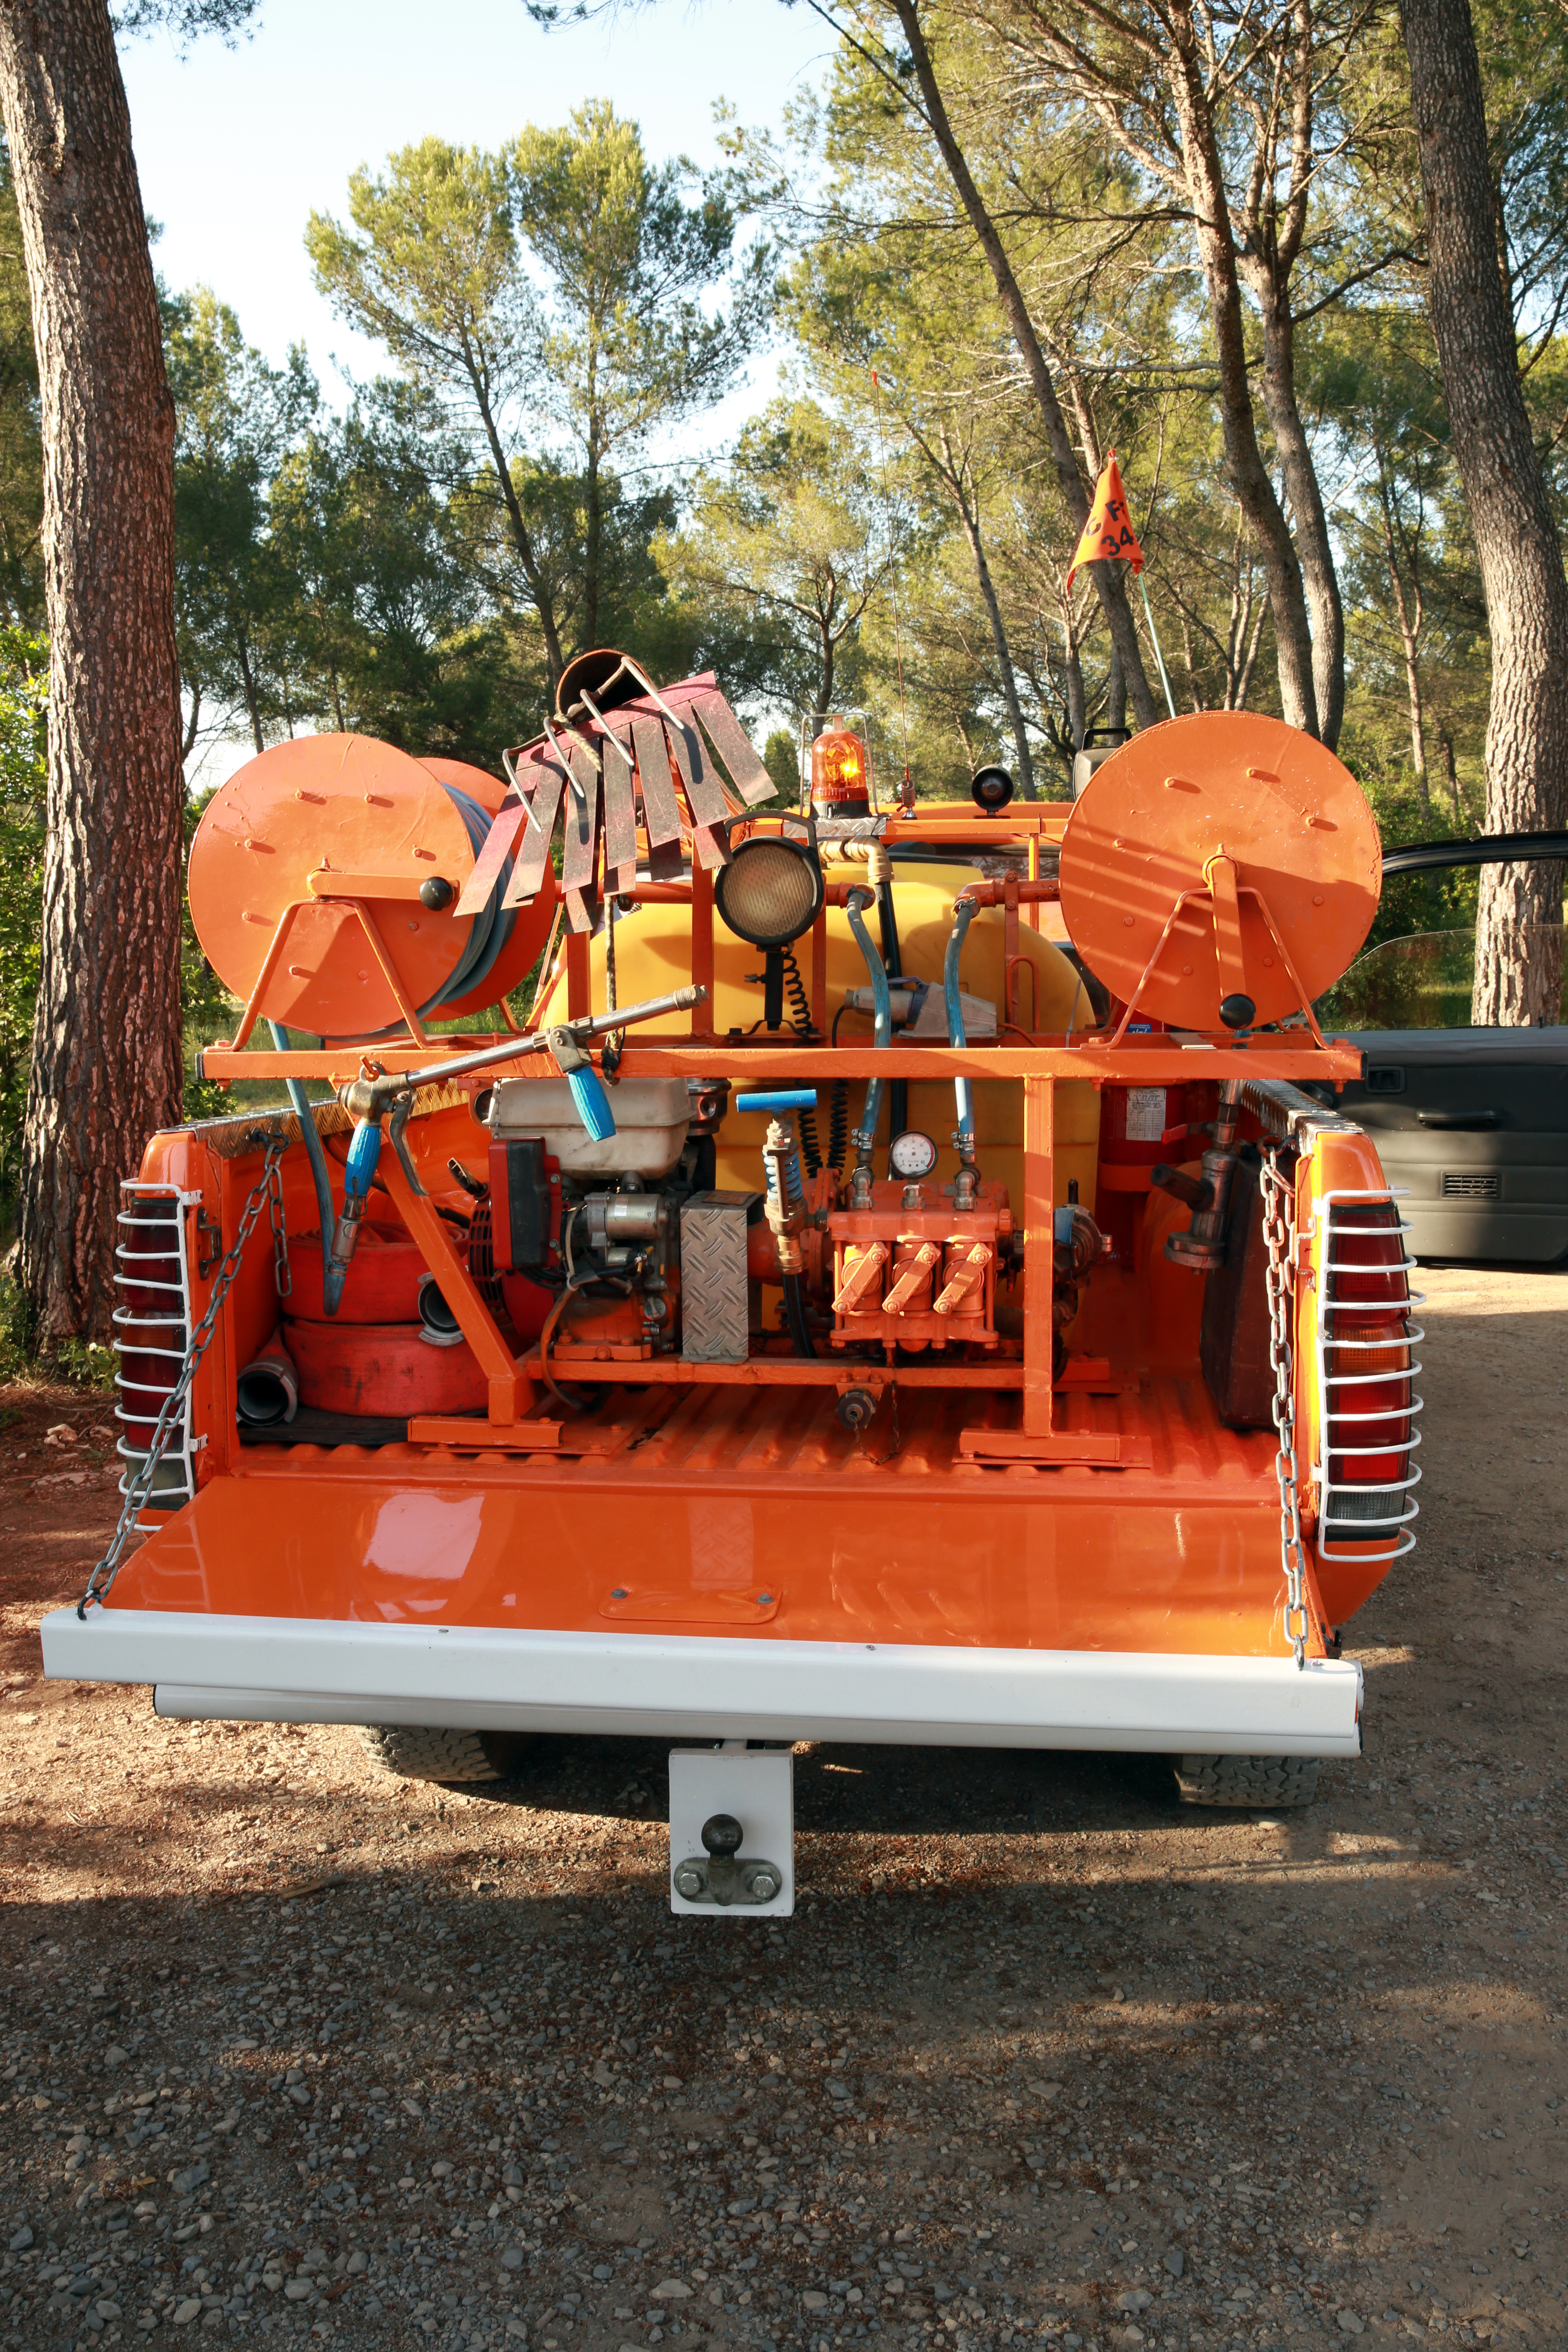
transport, france, europe, orange, vehicle, canon, communication, surveillance, playground, vehicule, fort, southfrance, mditerrane, languedocroussillon, hrault, volunteers, incendie, patrouilles, pistes, wachters, rondes, armement, ccff, pelleafeu, construction equipment, man made object, outdoor play equipment